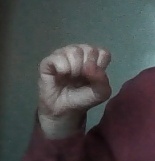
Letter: saad